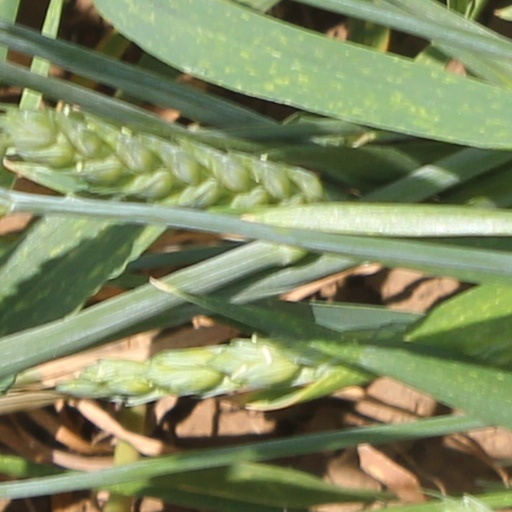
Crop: wheat